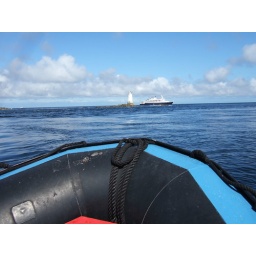
Zodiac heads back to the ship anchored near the lighthouse